Papago Park

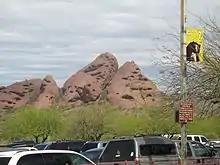
View from the Phoenix Zoo entrance

Papago Park is a hilly desert park covering 1200 acres in its Phoenix extent and 296 acres in its Tempe extent. Tempe refers to its section of the park specifically as "Tempe Papago Park."